Luciano Fabro

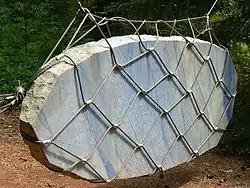
"La doppia faccia del cielo" (1986)

One of Fabro's first pieces was called Tubo da mettere tra i fiori (Tube to place among flowers), 1963. It was a site-specific installation designed for a Milanese garden, even if it was never displayed there; it was made of telescopic steel tubes. He made several works that deal with steel tubes in dialogue with basic physical laws of nature. In 1965 he had his first solo show, at the Galleria Vismara, in Milan, where he combined mirror pieces with spatial lines. Around 1966, he began to make performative works such as Indumenti: posaseni, calzari, bandoliera (Garments: bra, boots, cross-belt), 1966; Allestimento Teatrale (Cube di specchi) Theatrical Staging (Cube of Mirrors), 1967-1975; and Pavimento/Tautologia (Floor/ Tautology), 1967.